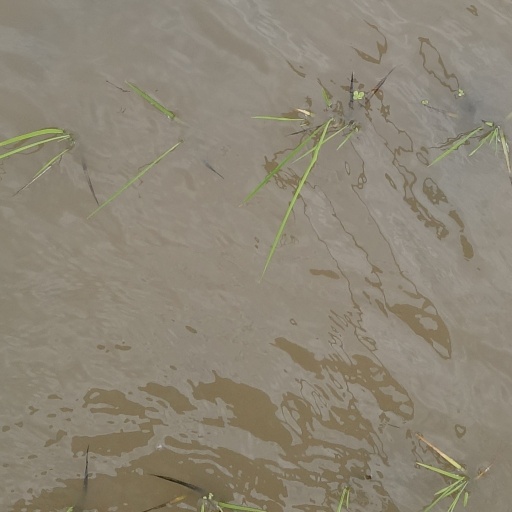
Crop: rice